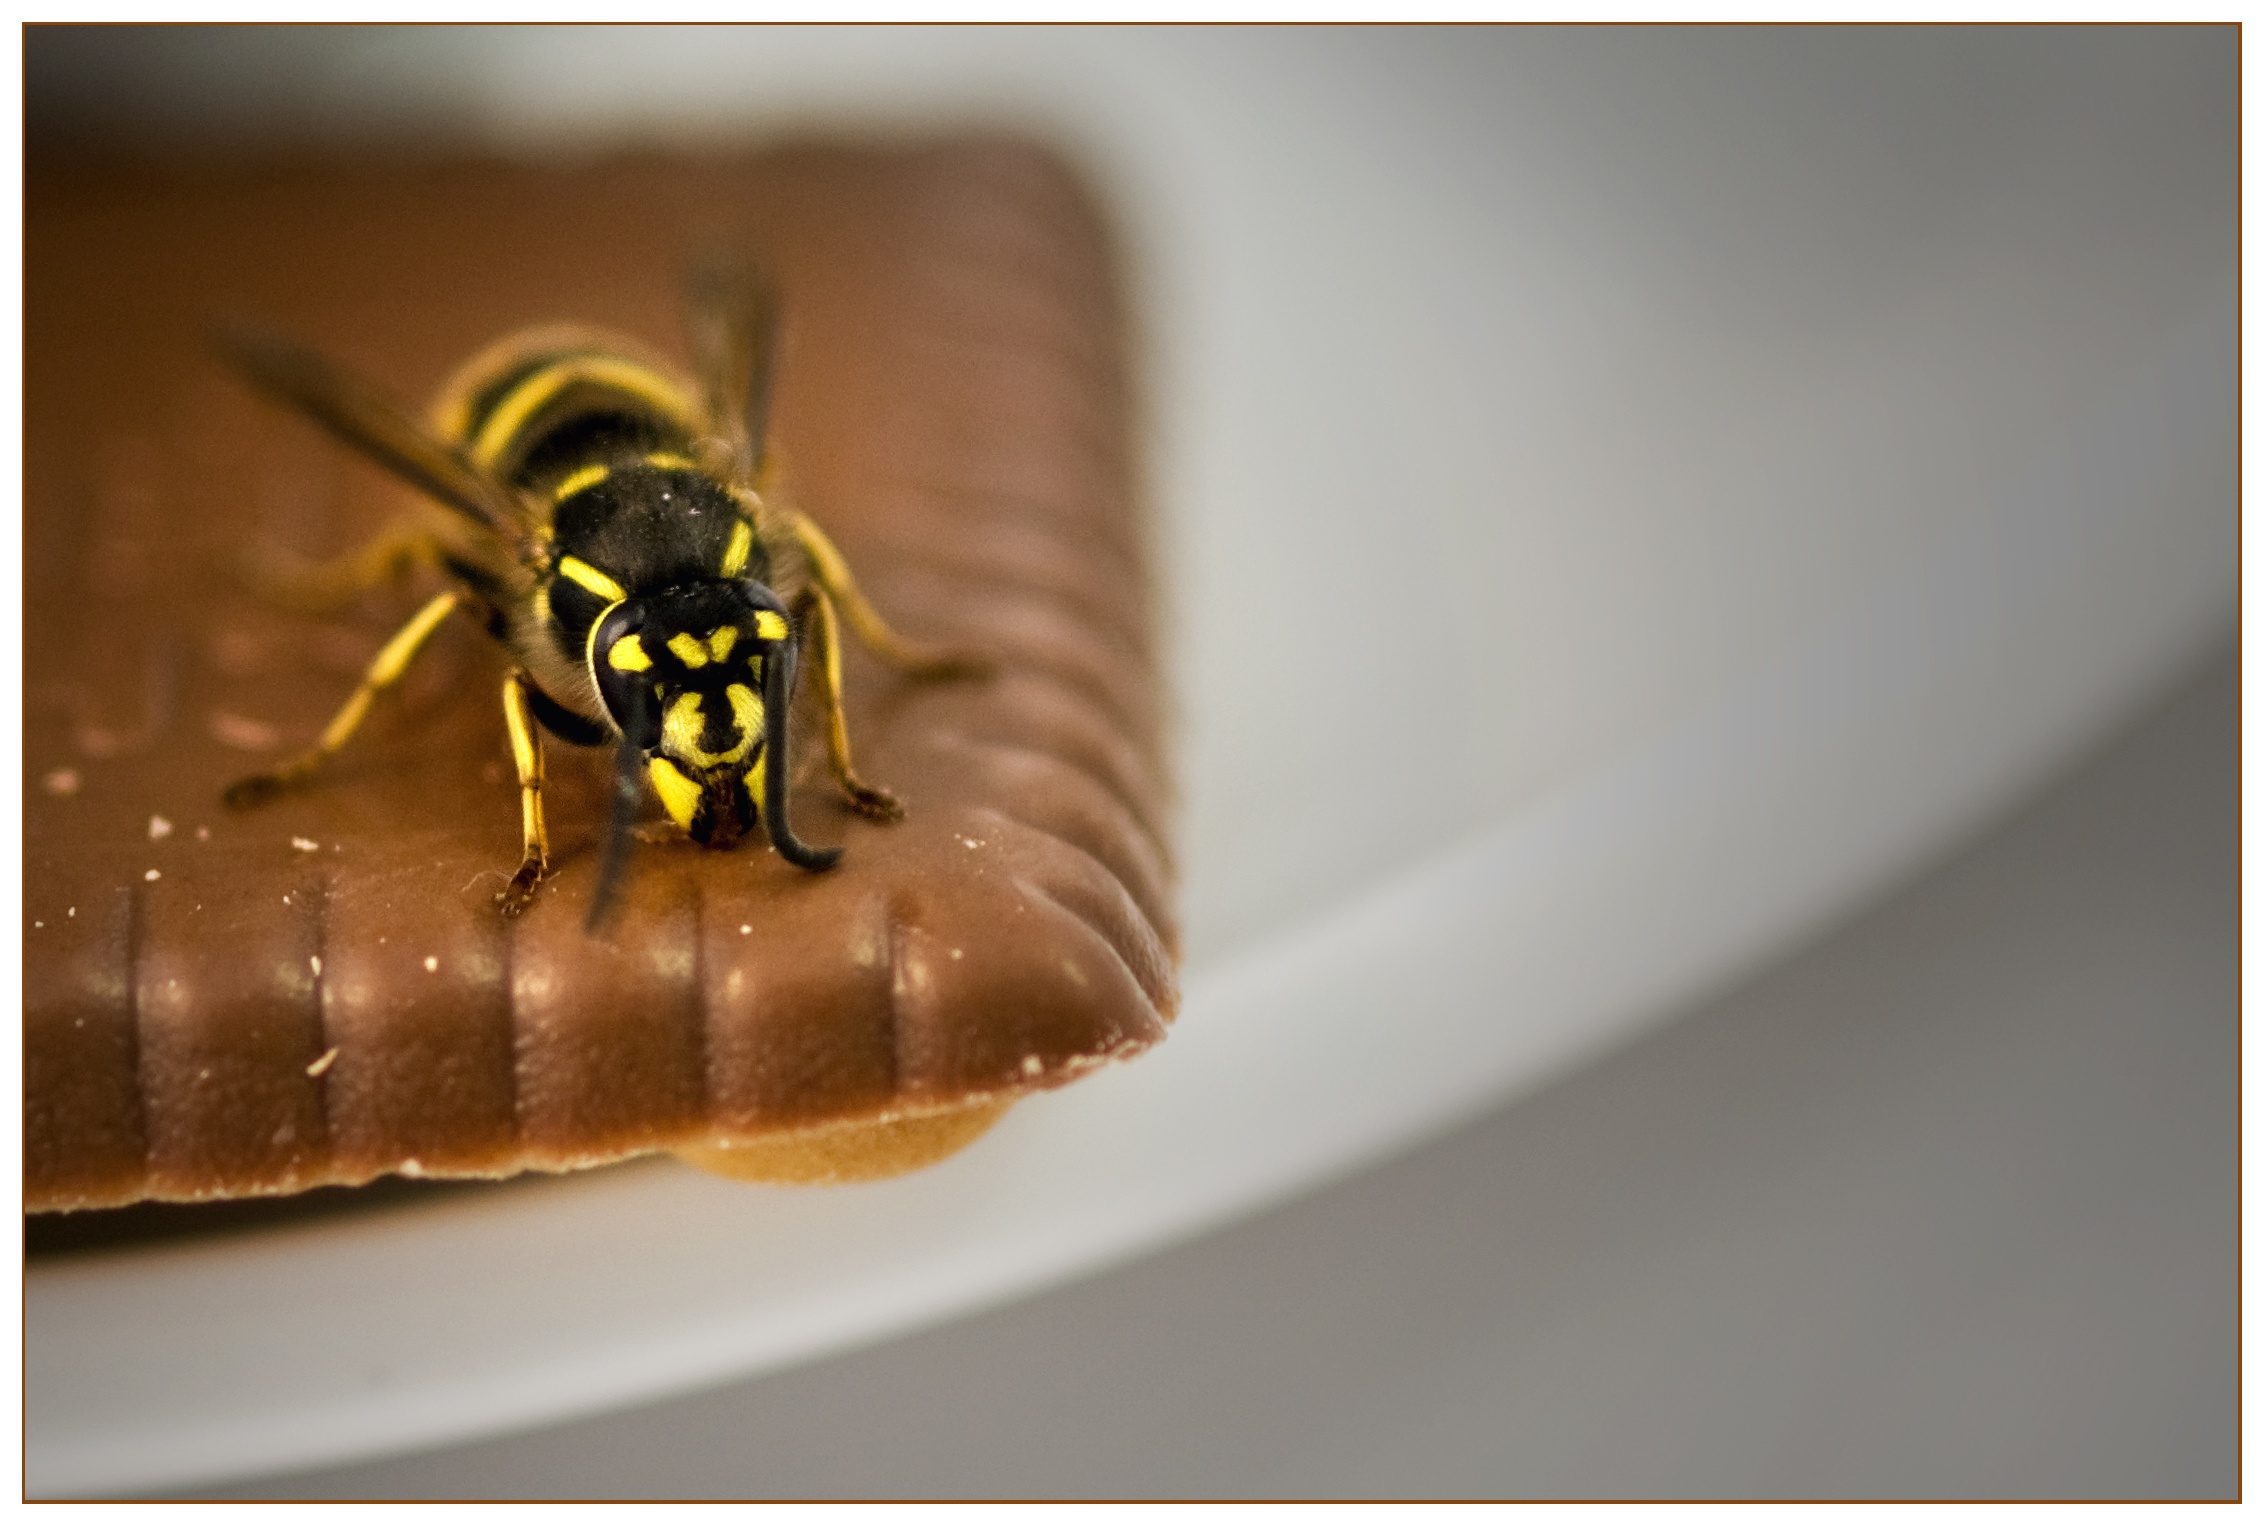
summer, pattern, insect, cookie, invertebrate, terrace, design, bee, wasp, macro photography, honey bee, membrane winged insect